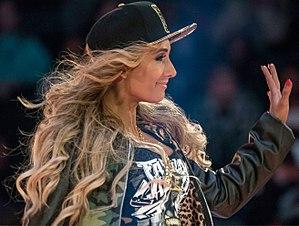
L'édition 2017 de Money in the Bank est une manifestation de catch produite par la World Wrestling Entertainment, une fédération de catch américaine, qui est télédiffusée, visible en paiement à la séance, sur le WWE Network ainsi que sur la chaîne de télévision française AB1. L'événement s'est déroulé le 18 juin 2017 au Scottrade Center à Saint-Louis, dans l'état du Missouri. Il s'agit de la huitième édition de Money in the Bank, pay-per-view annuel qui, comme son nom l'indique, propose un ou plusieurs Money in the Bank Ladder match en tête d'affiche. Le show est exclusif à la division de SmackDown. The New Day sont les vedettes de l'affiche officielle.